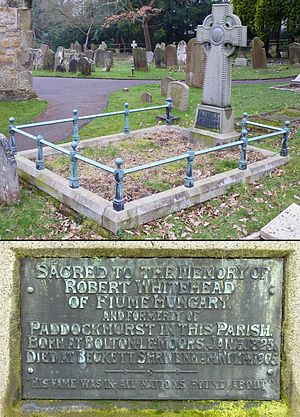
Robert Whitehead / Whitehead som torpedofabrikant
Robert Whiteheads grav ved St Nicholas' Church i Worth, West Sussex, England, fotograferet i 2013
Whitehead's gravestone
Robert Whitehead var en britisk ingeniør, bedst kendt for at have udviklet den første brugbare selvbevægelige torpedo.